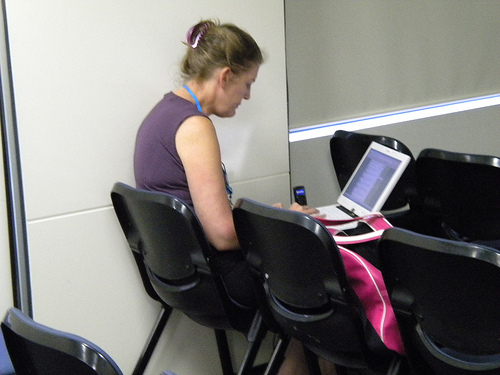
question: 誰がいますか？
answer: 女性

question: 女性は何をしていますか？
answer: パソコンを見ている

question: どんなパソコンですか？
answer: ノートパソコン

question: 女性はどこに座っていますか？
answer: 椅子

question: 椅子はいくつ見えますか？
answer: ６つ

question: どんな色の椅子ですか？
answer: 黒

question: 女性はどんな格好をしていますか？
answer: ノースリーブにピンク色のズボン

question: 女性はパソコンをどこに置いていますか？
answer: 太ももの上